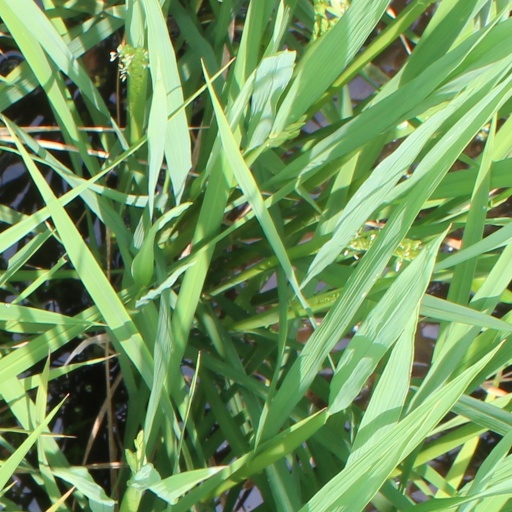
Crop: rice